Ricky Rubio

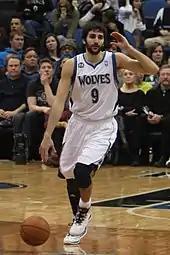
Rubio with the Timberwolves in 2014

On 19 February 2014, Rubio recorded a career-high 17 assists, along with 6 points, 7 rebounds and 2 steals, in a 104–91 win over the Indiana Pacers. Rubio also tied the Timberwolves' franchise record with his 17 assists. On 19 March 2014, Rubio recorded his third career triple-double with 22 points, 15 assists and 10 rebounds in a 123–122 overtime win over the Dallas Mavericks. On 28 March 2014, Rubio tied Tyrone Corbin for the Wolves season-record in steals at 175 with his one steal in a 143–107 win over the Los Angeles Lakers. Two days later, he passed that record when he recorded 2 steals against the Brooklyn Nets.